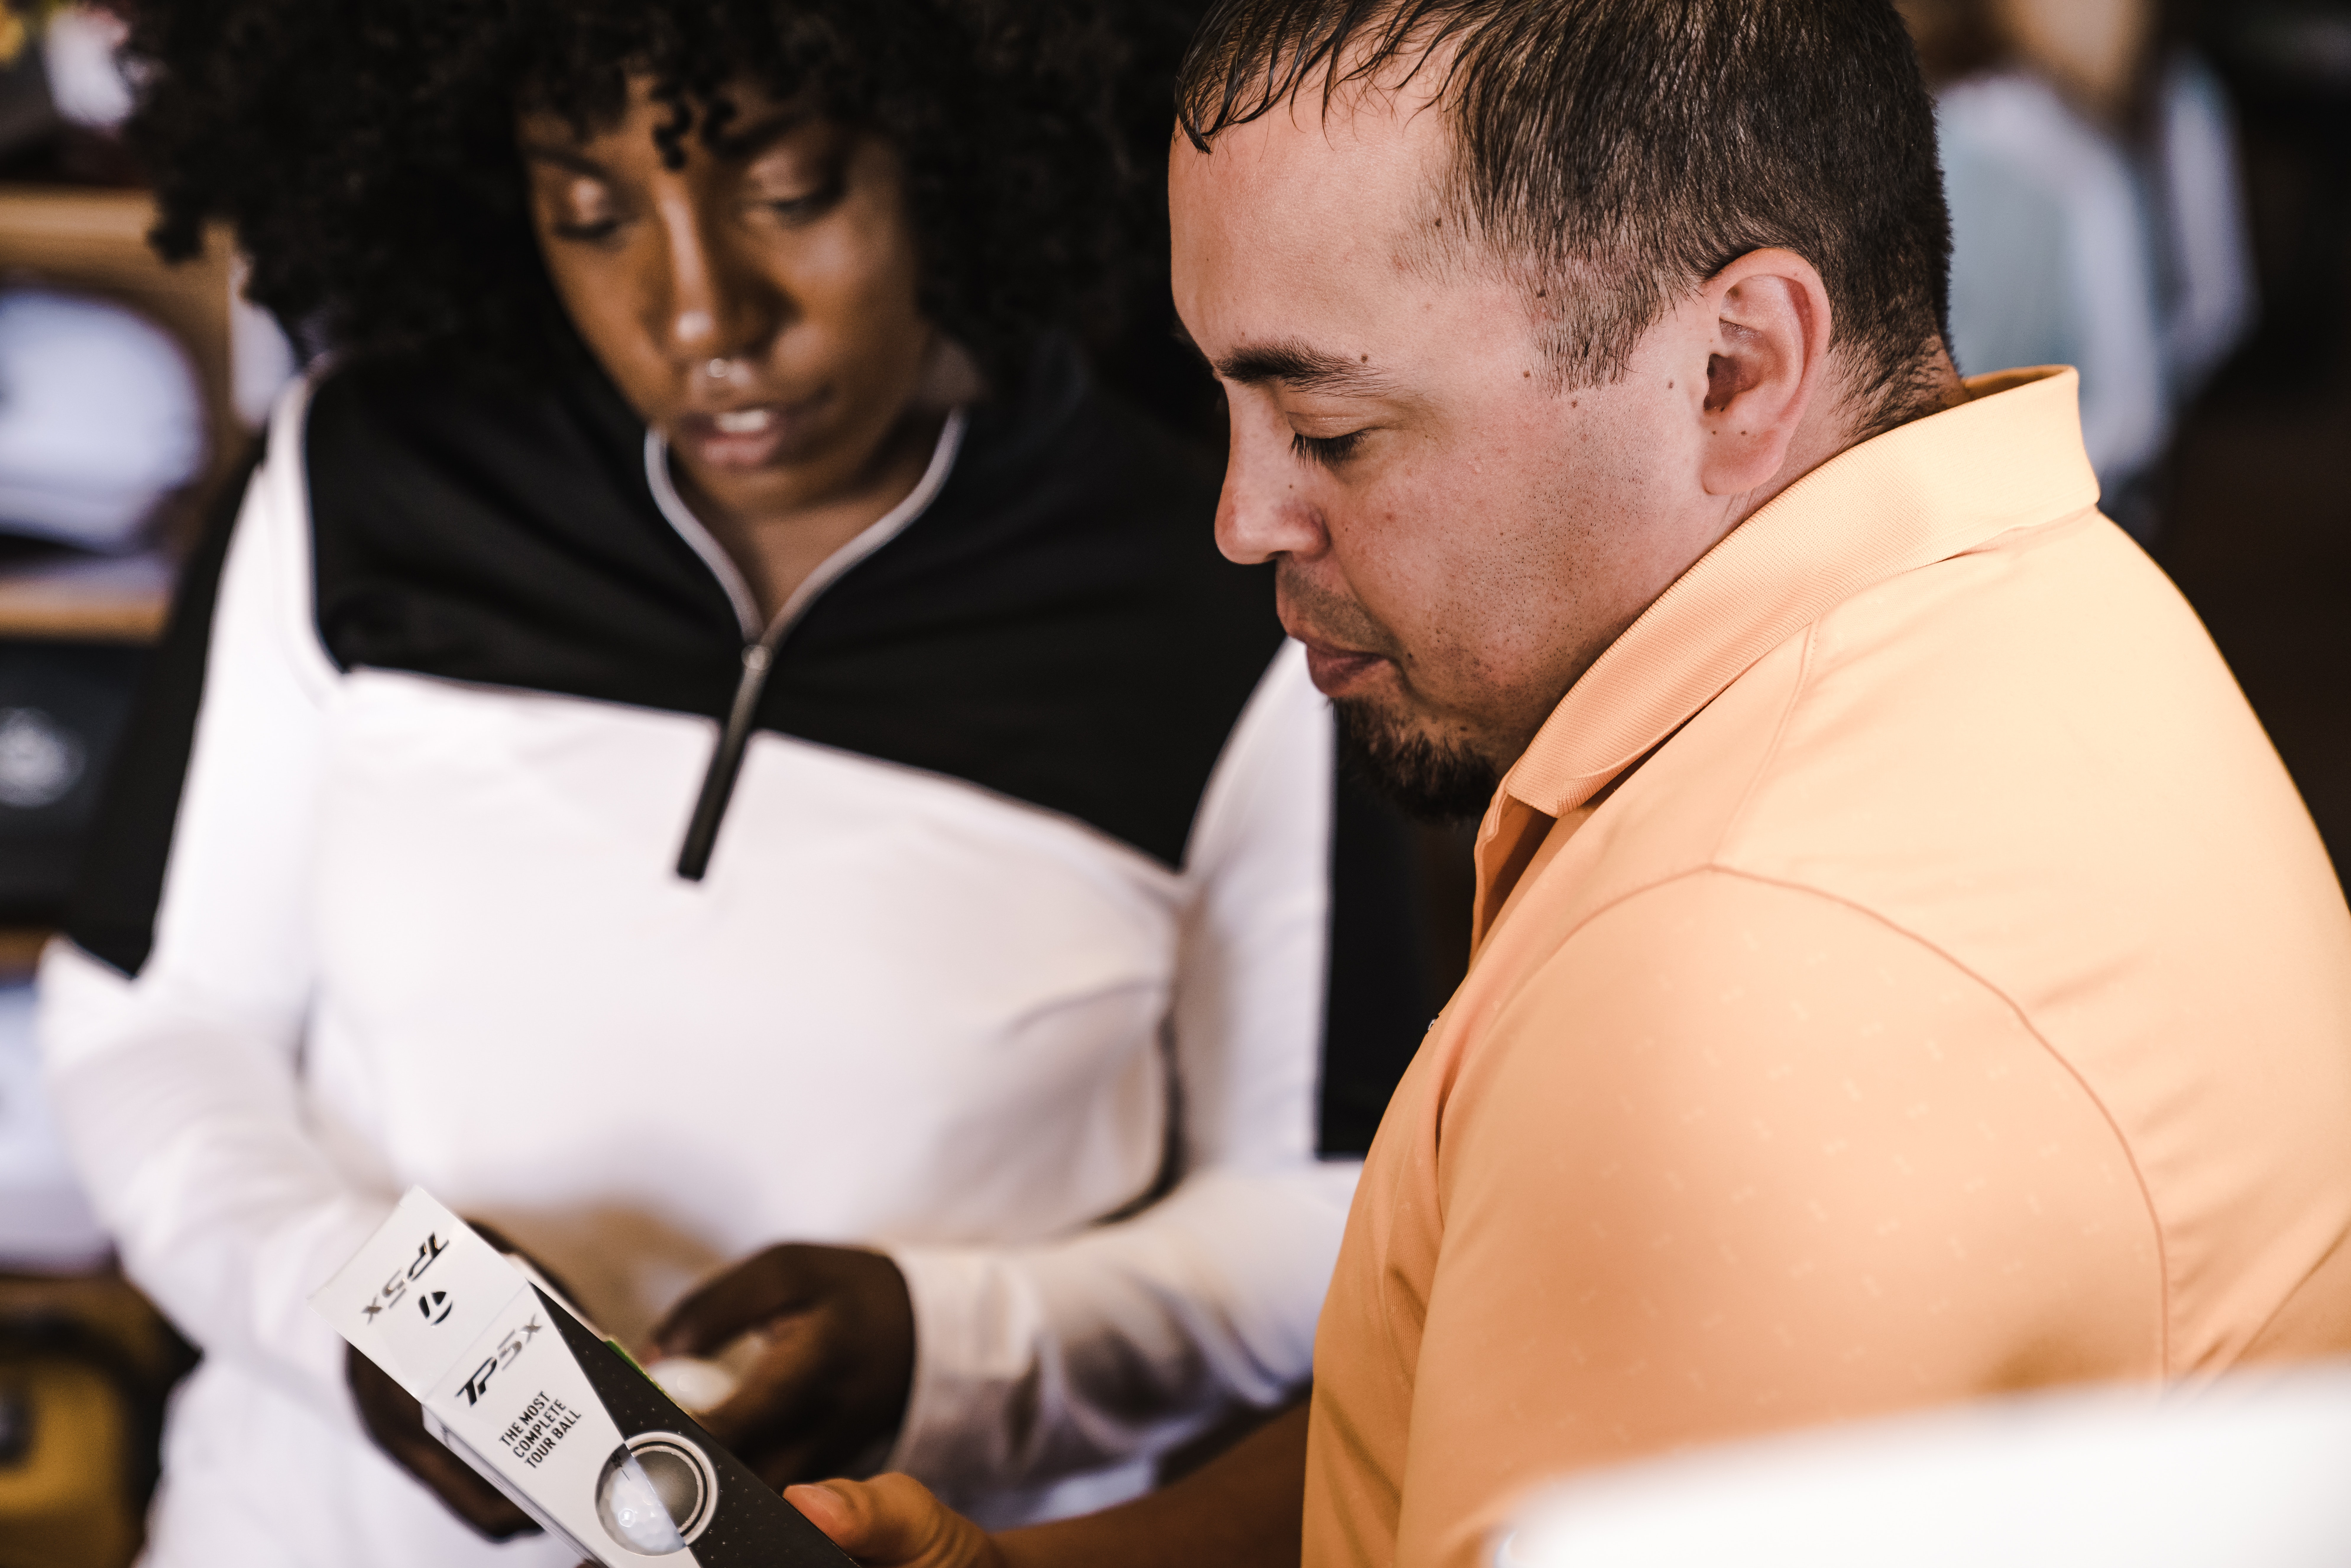
youth, event, fun, adaptation